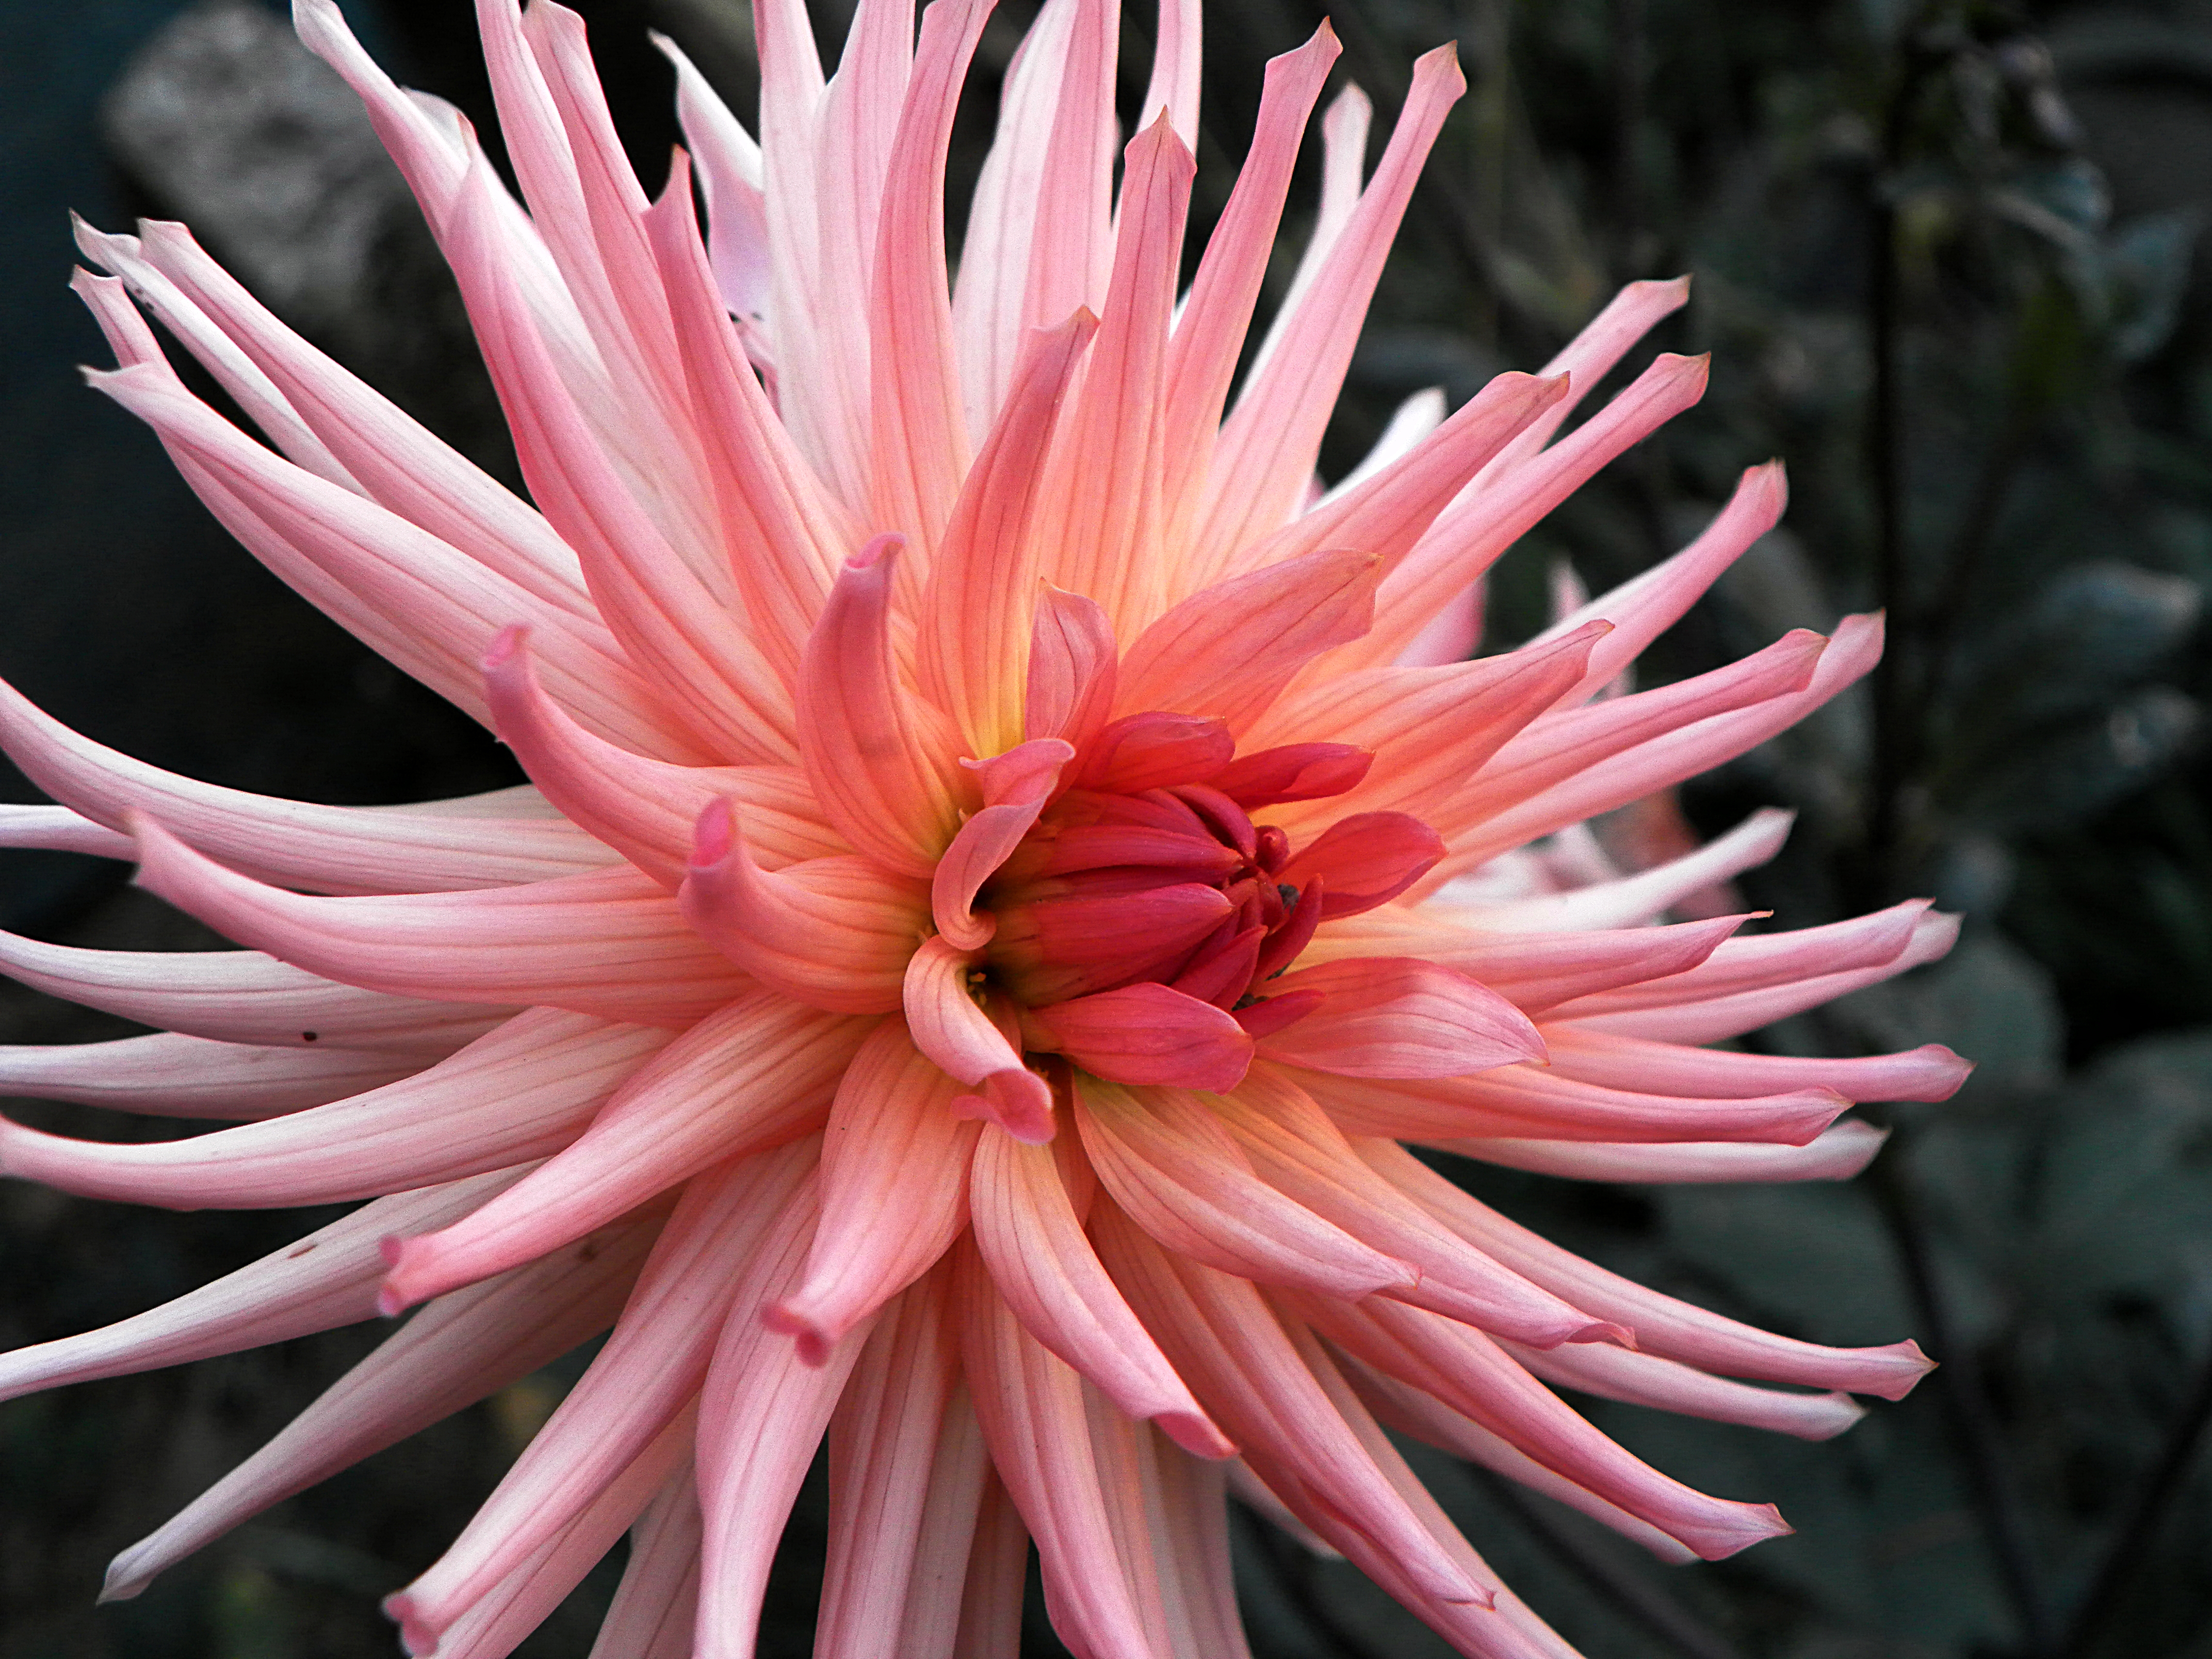
plant, flower, petal, botany, pink, flora, flowers, close up, dahlia, flores, ggl1, xovesphoto, gphoto, macro photography, flowering plant, daisy family, plant stem, land plant, chrysanths